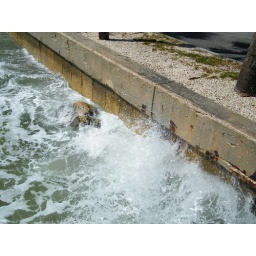
the waves sprayed water above the sea wall